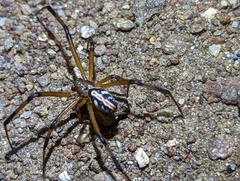
Species: Lactrodectus_hesperus